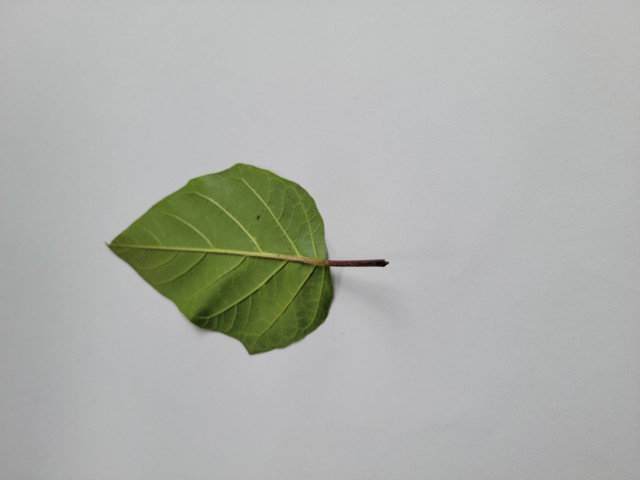
Plant: kalodhutura